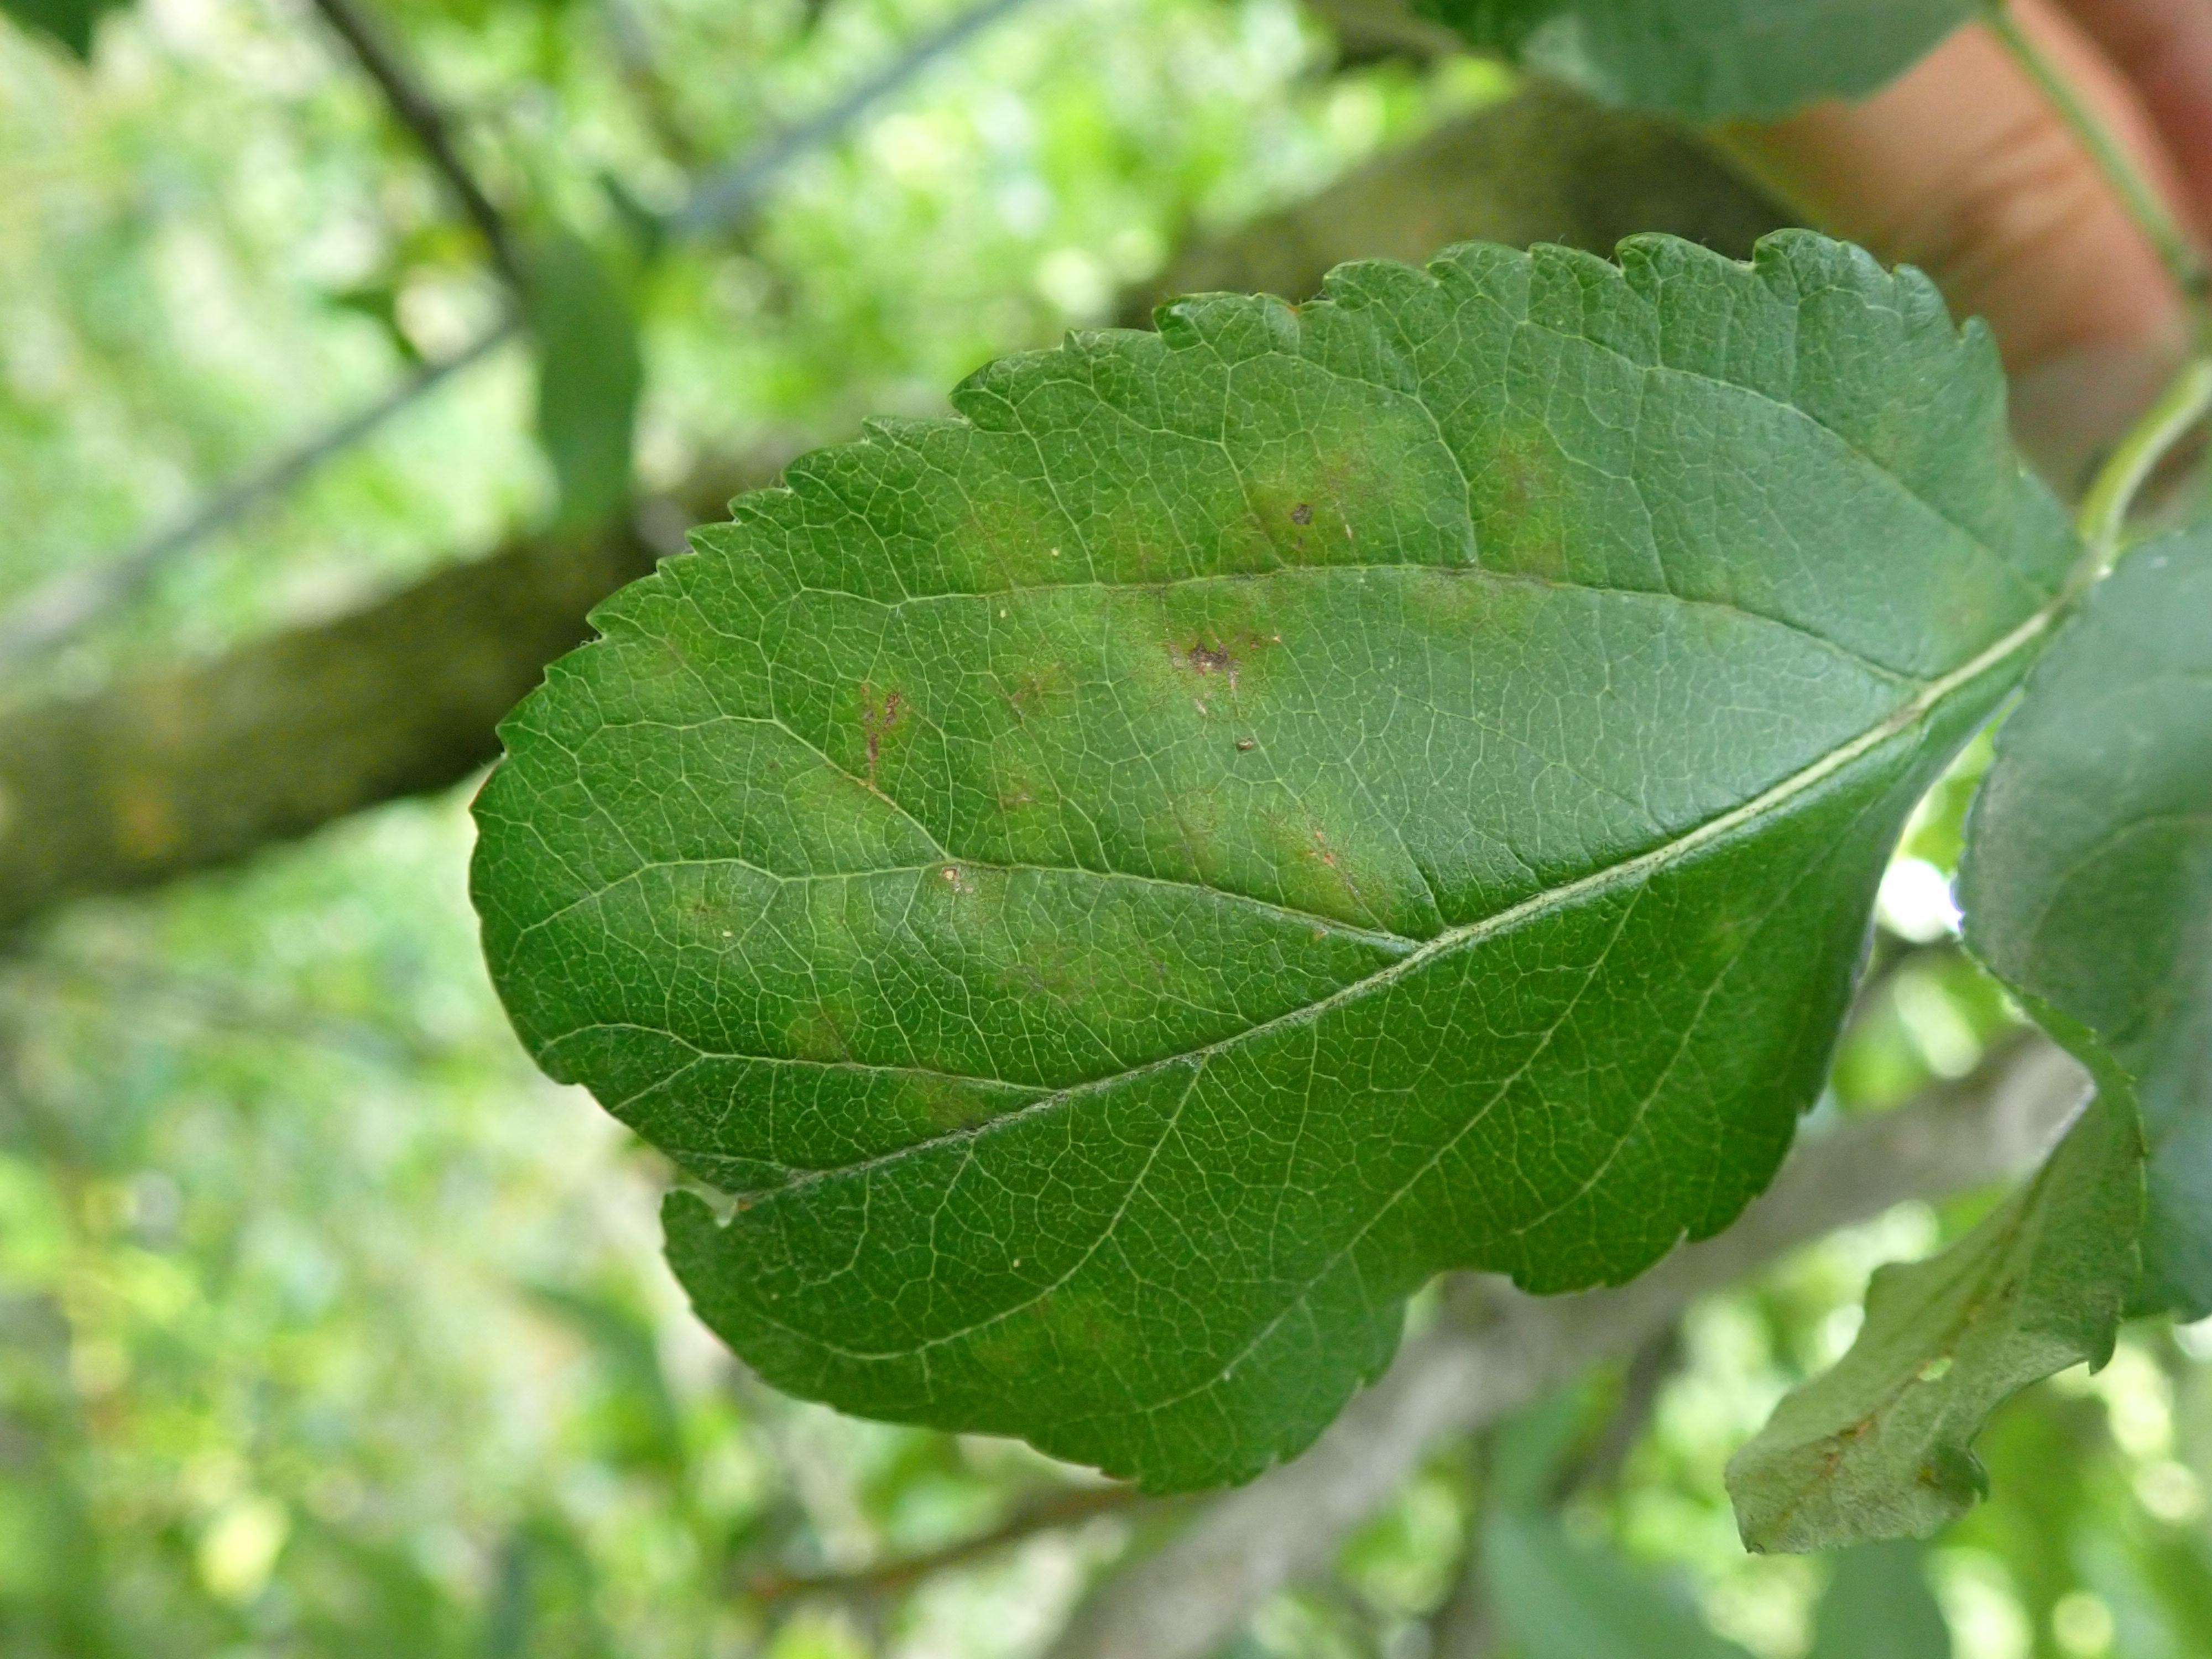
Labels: scab